Andrej Štremfelj

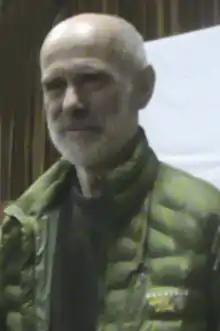

Andrej Štremfelj (born 17 December 1956) is a Slovenian mountaineer, and in 2019, became the 10th recipient of the Piolet d'Or "Lifetime Achievement Award".